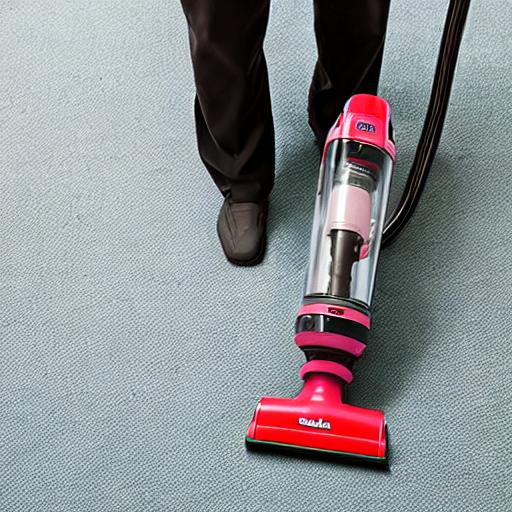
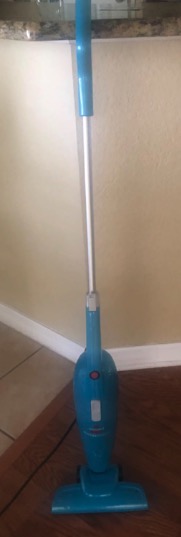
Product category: items_vacuum
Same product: no